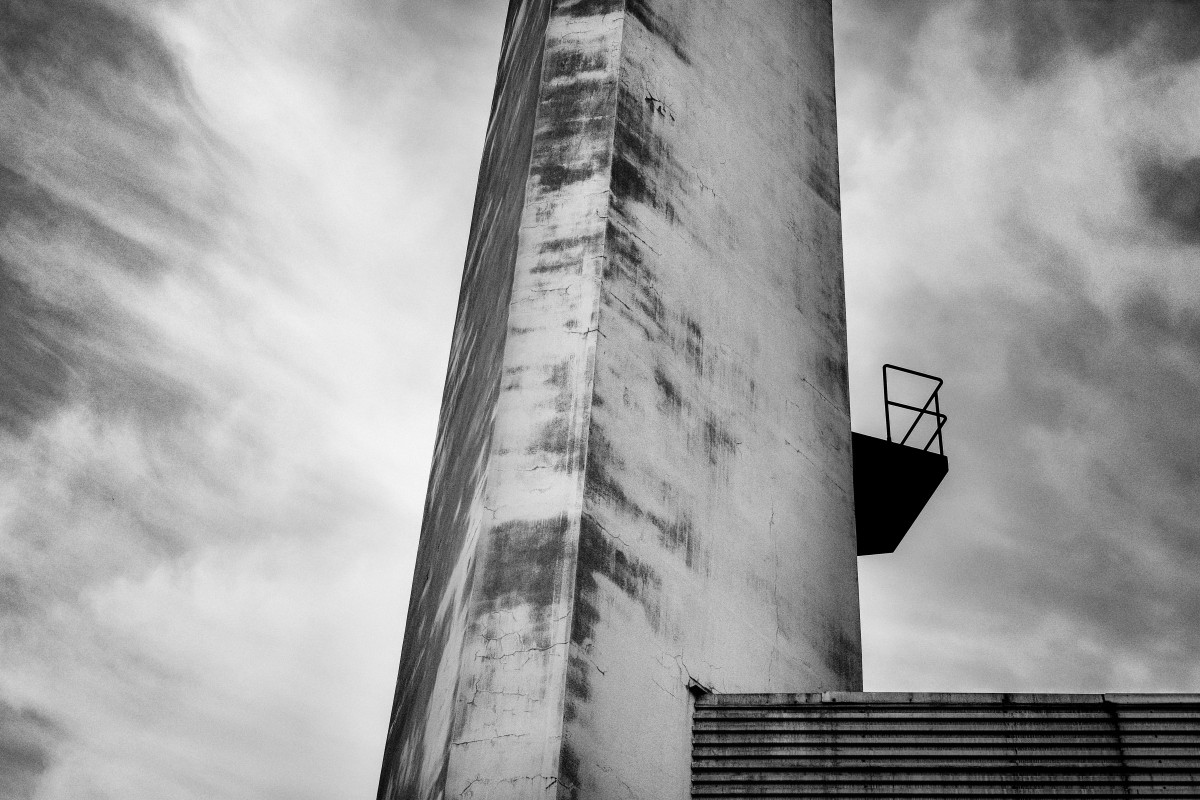
Tags: cloud, black and white, architecture, sky, sunlight, skyscraper, line, tower block, shape, meteorological phenomenon, urban area, monochrome photography